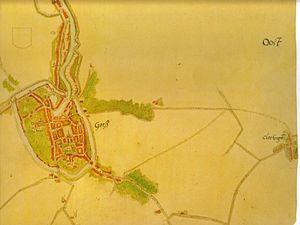
Jacob van Deventer, né entre 1500 et 1505 peut-être à Deventer, probablement à Kampen; décédé début mai 1575 à Cologne, est un cartographe néerlandais du XVIᵉ siècle.